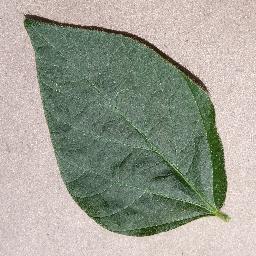
Label: Soybean___healthy